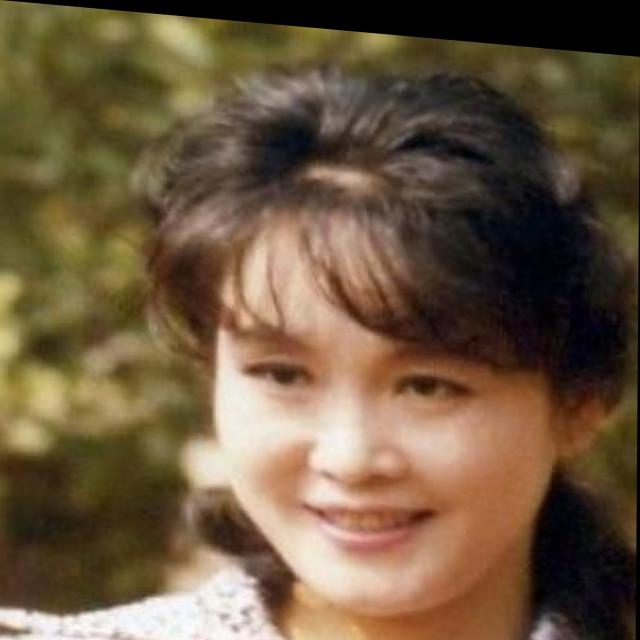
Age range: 21-44